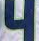
Number: 4